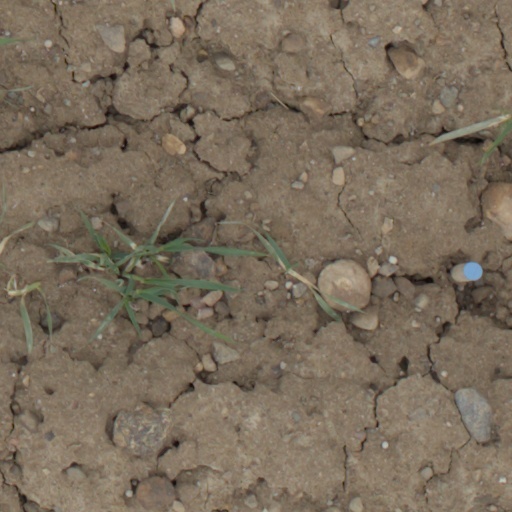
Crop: wheat